Ian Woosnam

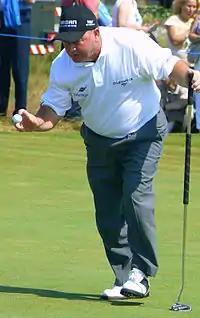
Woosnam in 2009

Ian Harold Woosnam (born 2 March 1958) is a Welsh professional golfer. Nicknamed "Woosie", Woosnam was one of the "Big Five" generation of European golfers, all born within 12 months of one another, all of whom have won majors, and made Europe competitive in the Ryder Cup. His peers in this group were Seve Ballesteros, Nick Faldo, Bernhard Langer, and Sandy Lyle. Woosnam's major championship win was at the 1991 Masters Tournament. He was inducted into the World Golf Hall of Fame in 2017.